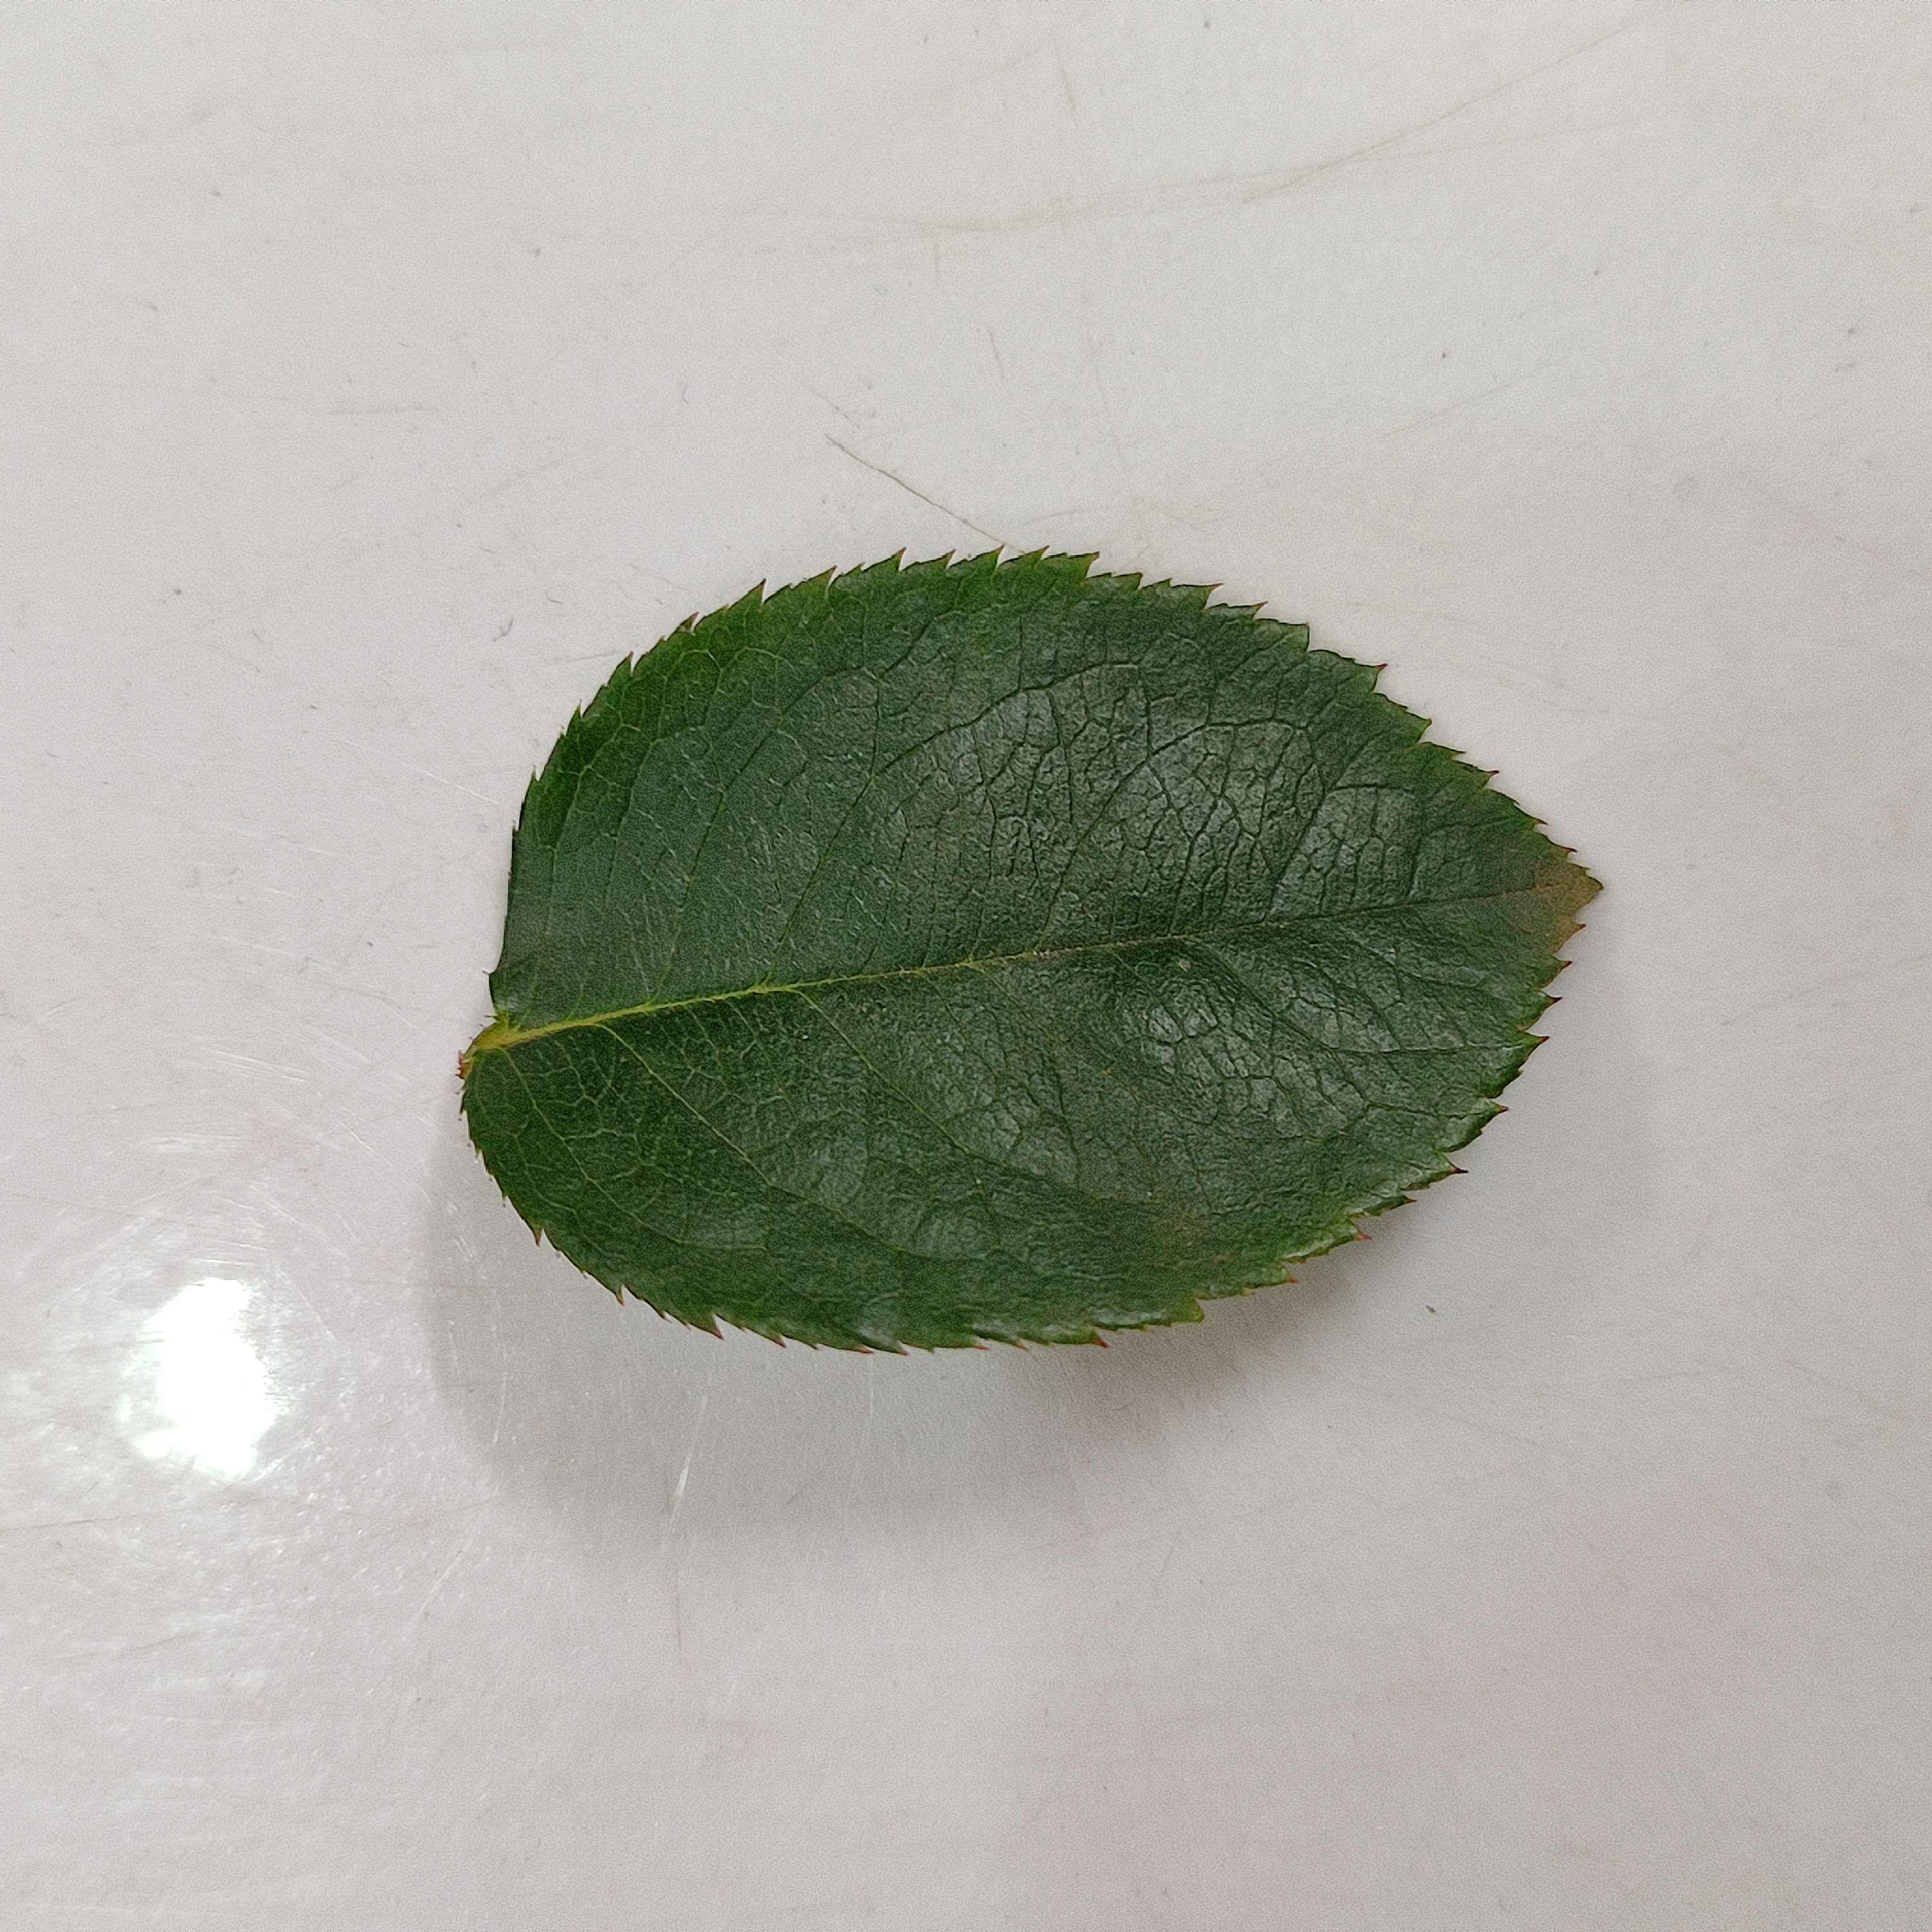
Label: Healthy Leaf